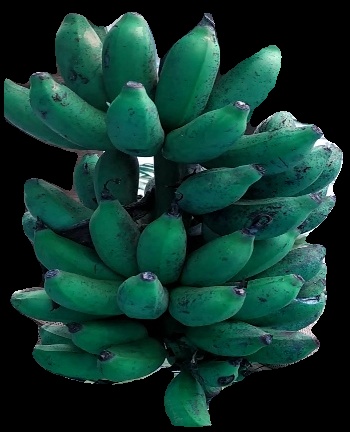
Variety: rasbale
Grade: grade3